MGC50722

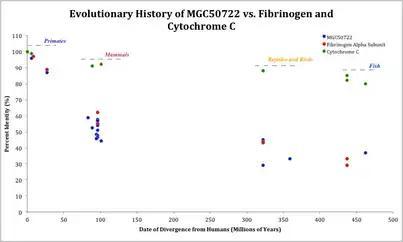
Divergence of the human MGC50722 gene graphed against Fibrinogen and Cytochrome C divergence. Each data point on the graph represents a different species and that species homologous gene as identified through BLAST. BLAST searches were conducted using the human MGC50722, Fibrinogen and Cytochrome C gene and the percent identities were graphed against the actual divergence from humans for that species homologous gene.

It was found that the centrosome-associated protein 350 (CEP350) was the only possible paralog to protein MGC50722 in humans. CEP350 is a 3117 amino acid long protein and aligns with protein MGC50722 at its N-terminus. This indicates the paralog spacing is very distant for when "MGC50722" split from "CEP350".